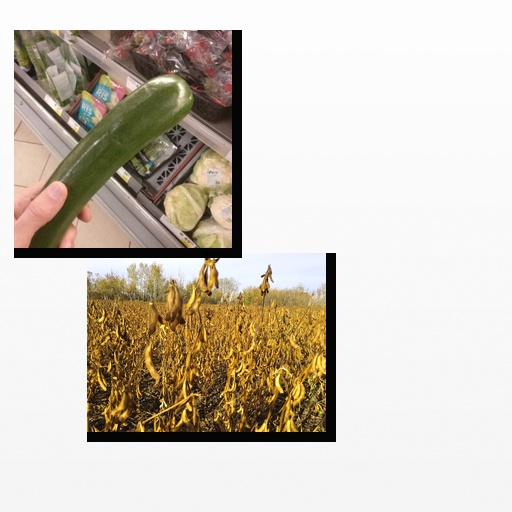
Food items: soybean, zucchini